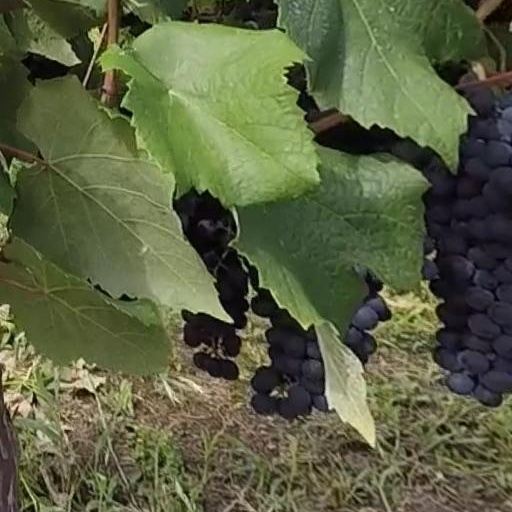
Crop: grape